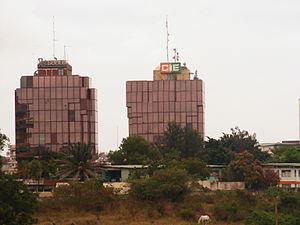
Immeubles hébergeants les bureaux de la Société de distribution d'eau en Côte d'Ivoire (SODECI) et de la Compagnie Ivoirienne d'Électricité.
La Société de distribution d'eau de la Côte d'Ivoire ou SODECI, est une société d'économie mixte chargée d'assurer l'approvisionnement en eau potable de la Côte d'Ivoire. La SODECI offre à la Côte d'Ivoire un service public de l'eau potable moderne, capable de faire face dans de bonnes conditions à la forte croissance de la demande et ce, tout en africanisant le plus rapidement possible le management de la société.